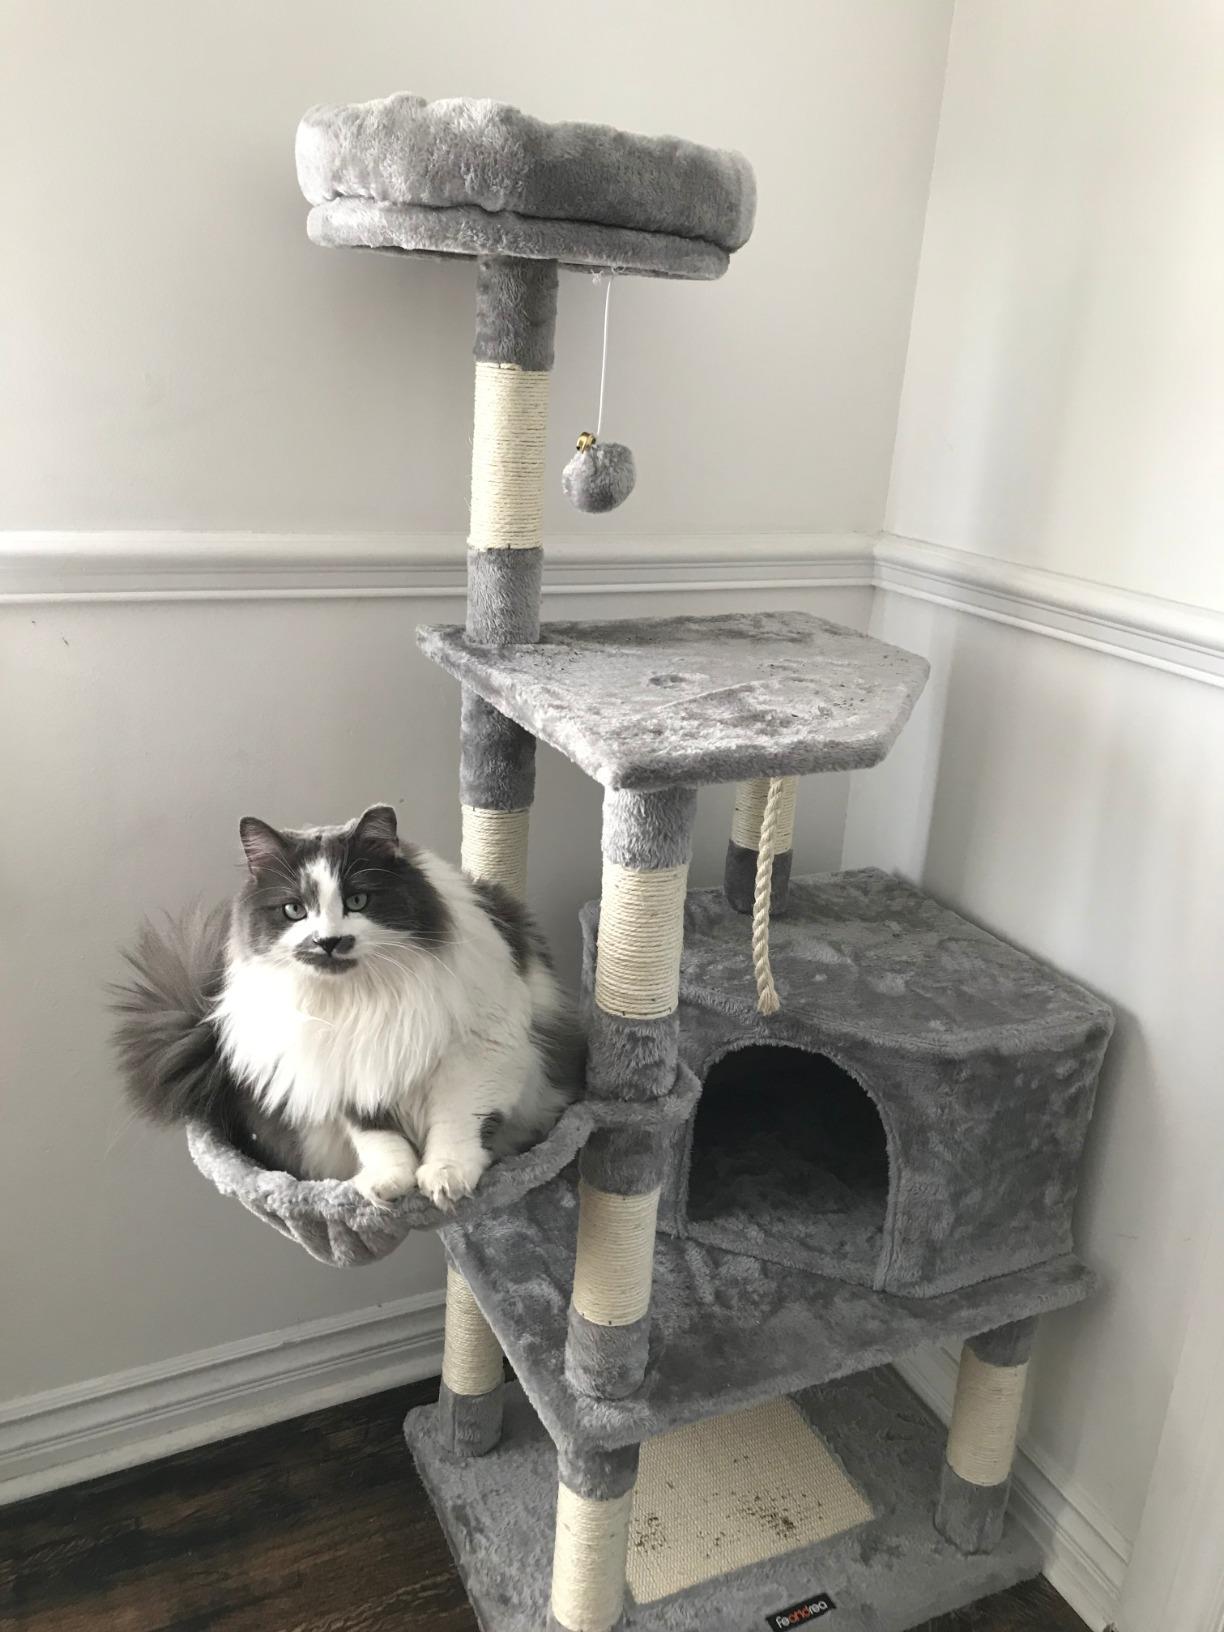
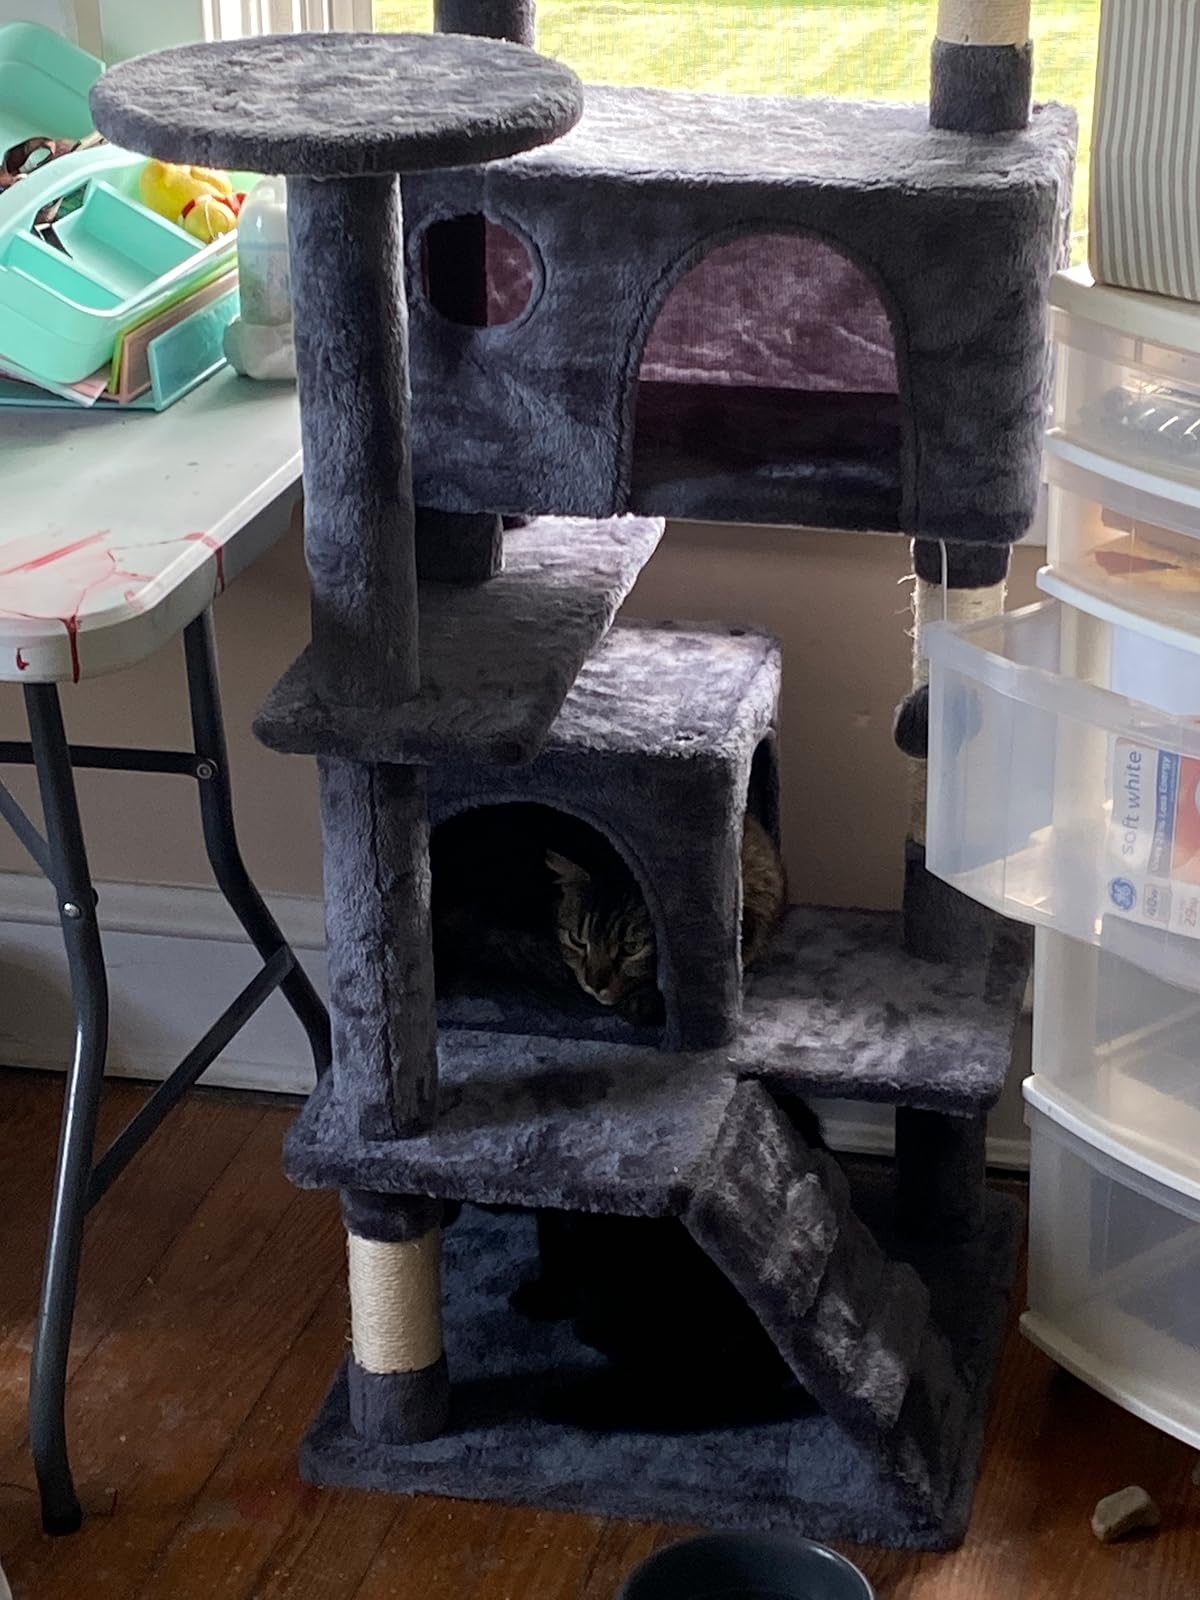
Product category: items_cat tree
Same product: no